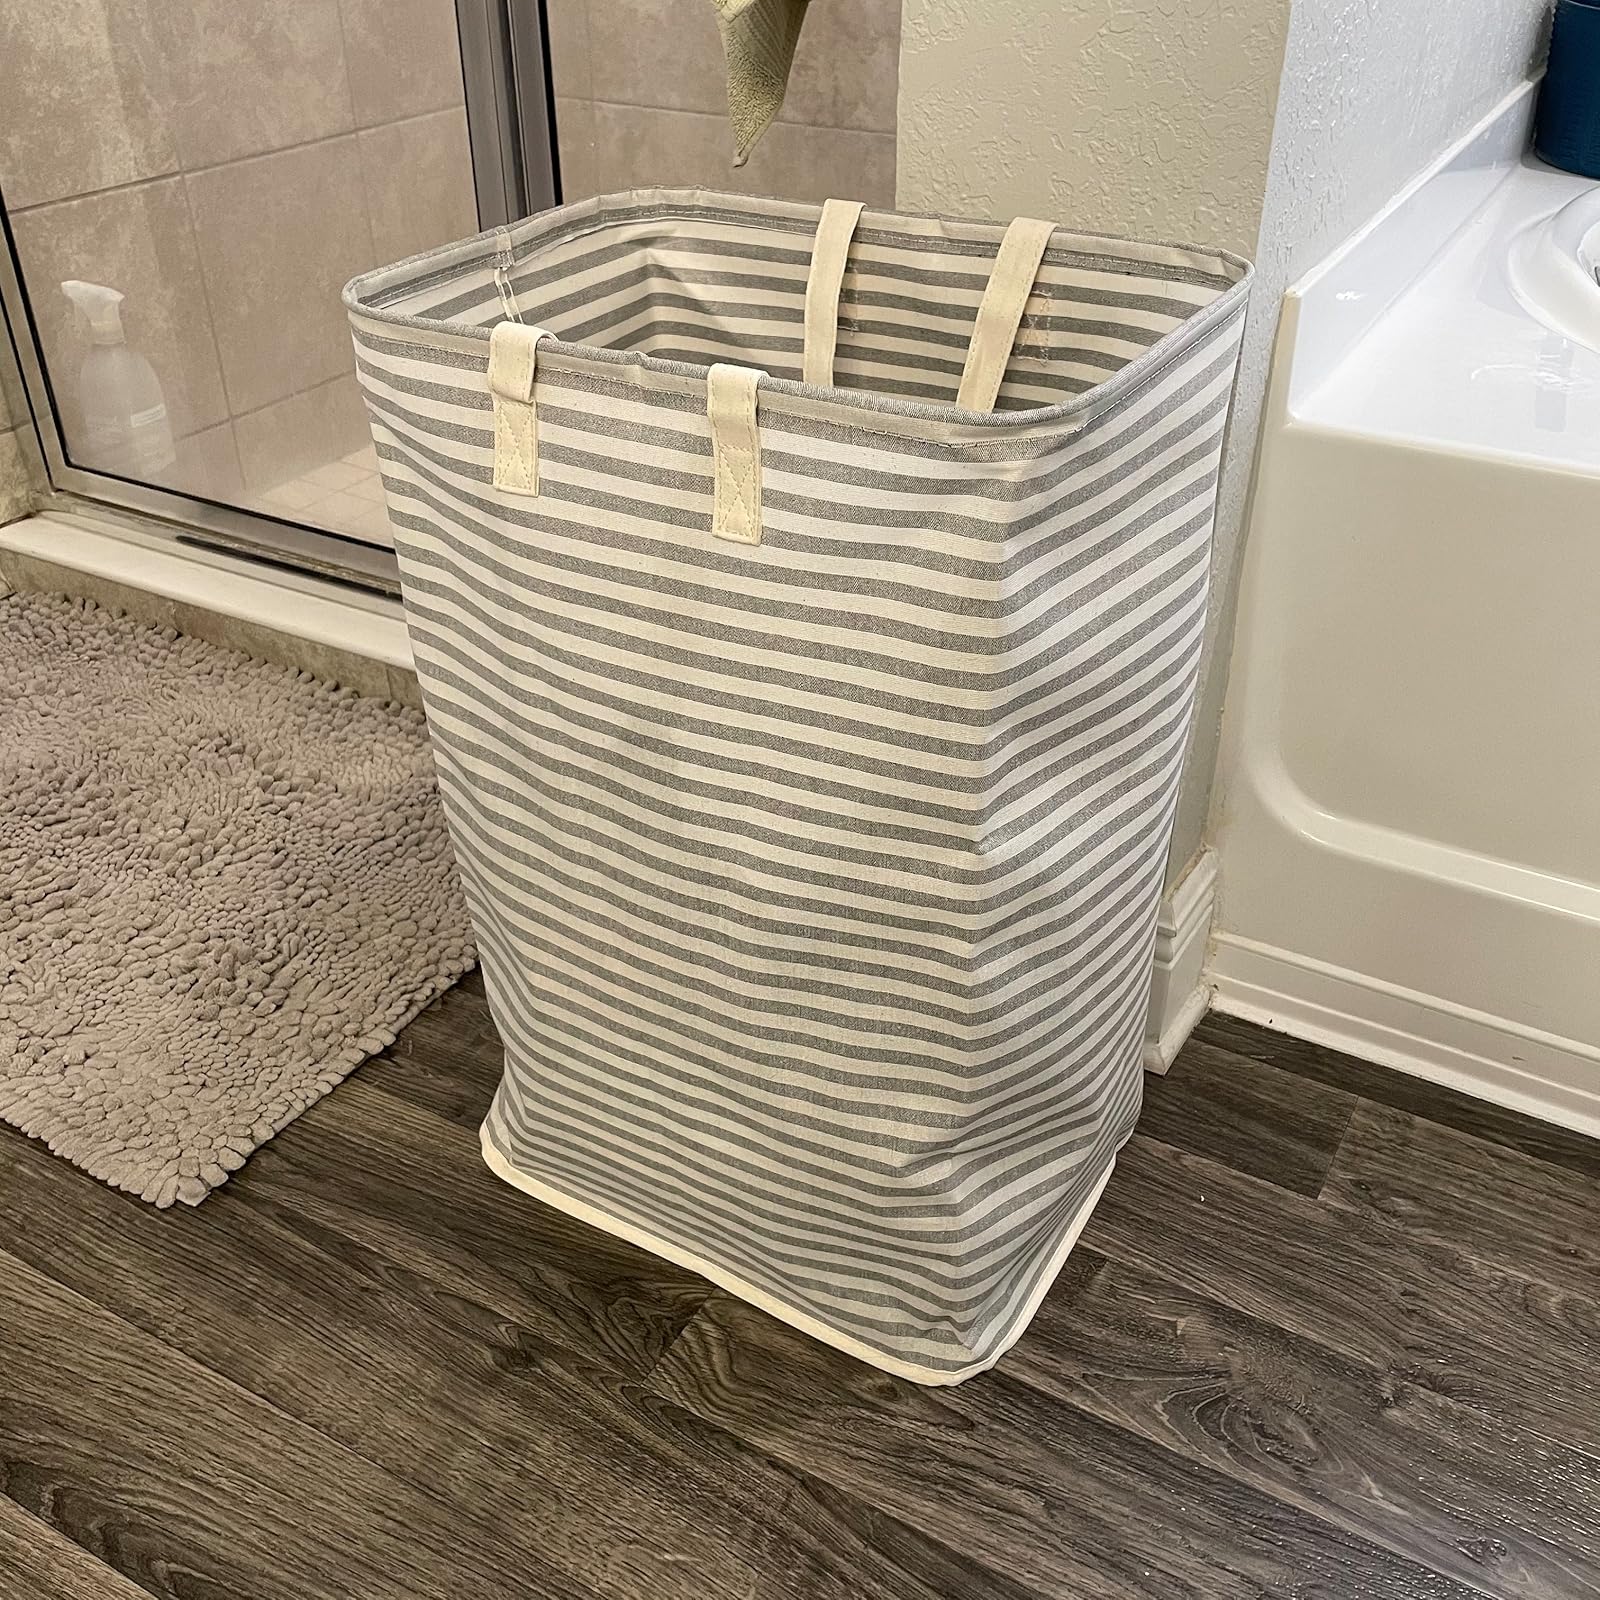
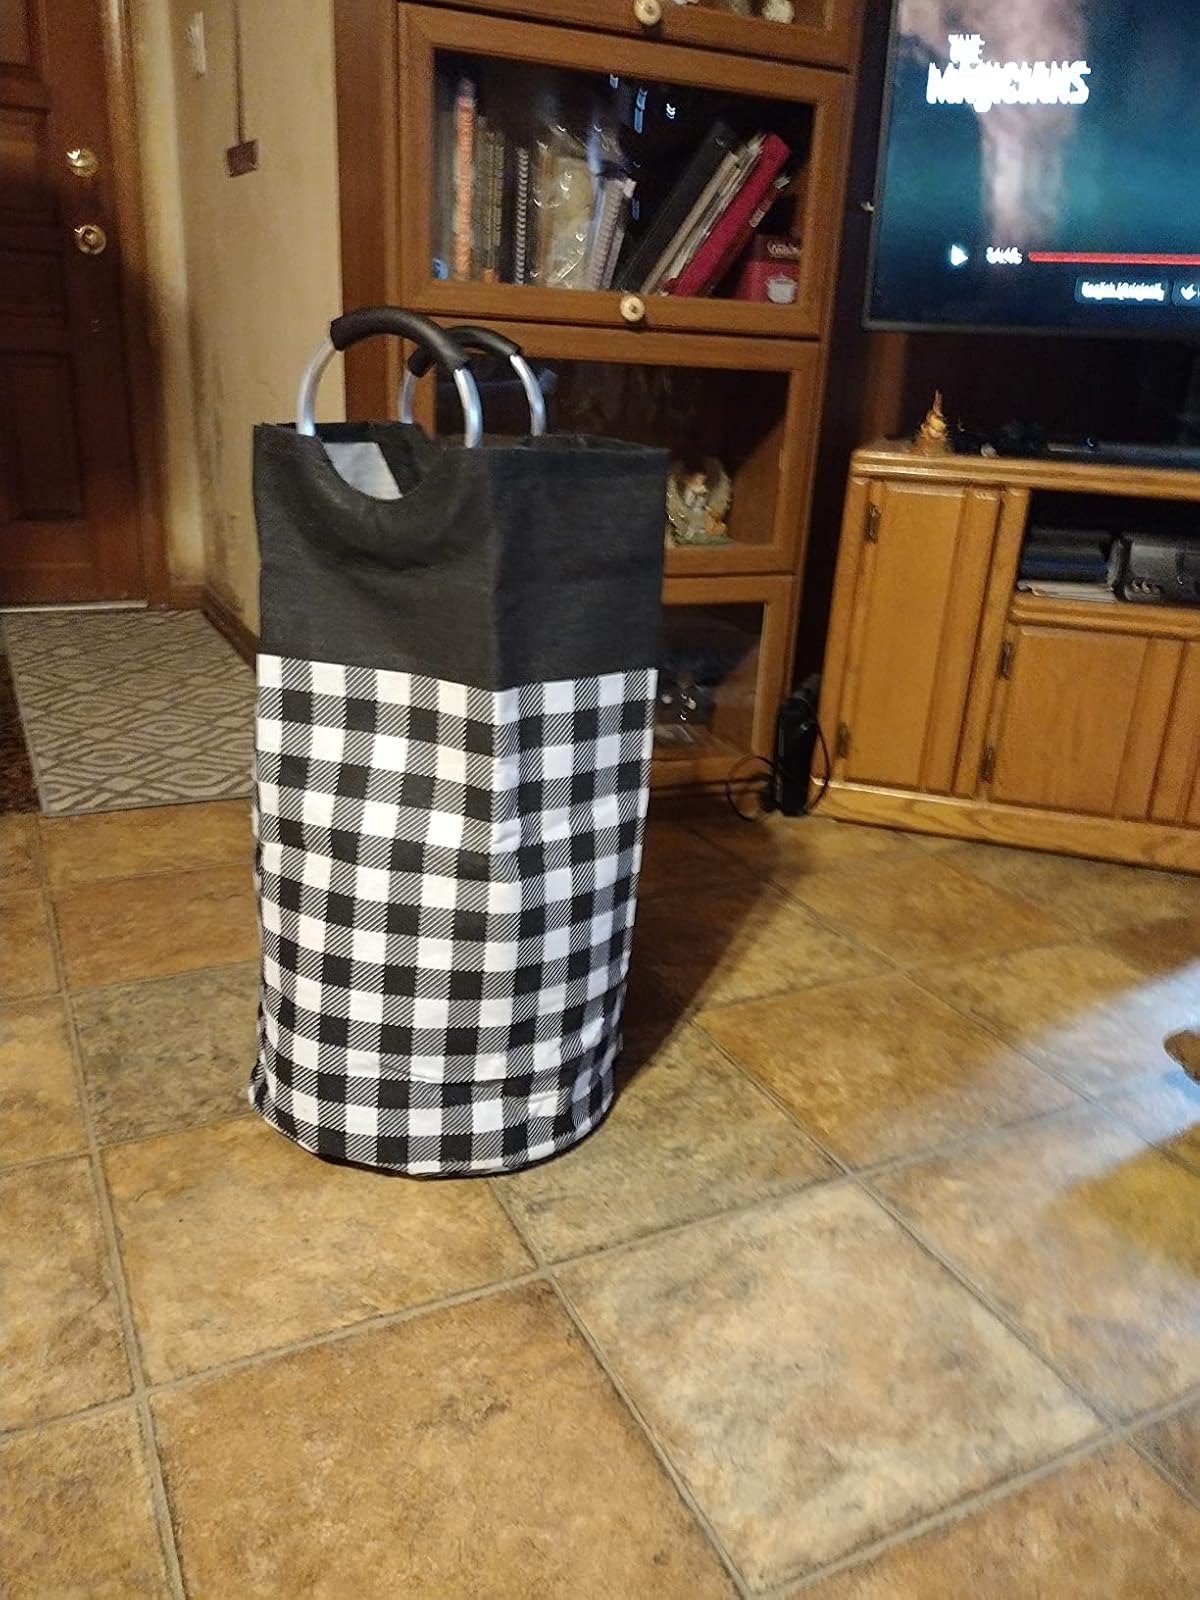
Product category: items_hamper
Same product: no